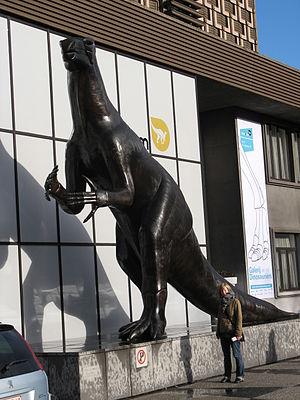
Modèle en bois d'Iguanodon
Iguanodon est un genre de dinosaures de l'ordre des ornithischiens c'est-à-dire des dinosaures caractérisés par un bassin semblable à celui d'un oiseau, du sous-ordre des ornithopodes. Les iguanodons ont vécu au Crétacé inférieur et au début du Crétacé supérieur, soit entre 145,0 et 93,5 Ma. Ils ont été retrouvés un peu partout. Le premier spécimen fut décrit par Gideon Mantell, à partir d'un tibia, quelques os et des dents. On en connaît 81 fossiles en 2008.